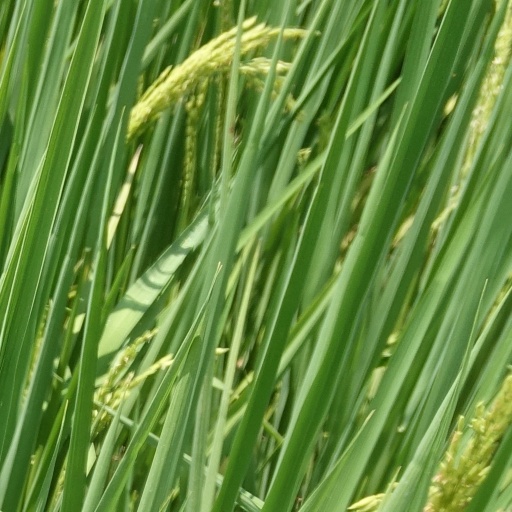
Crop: rice